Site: brandenburg
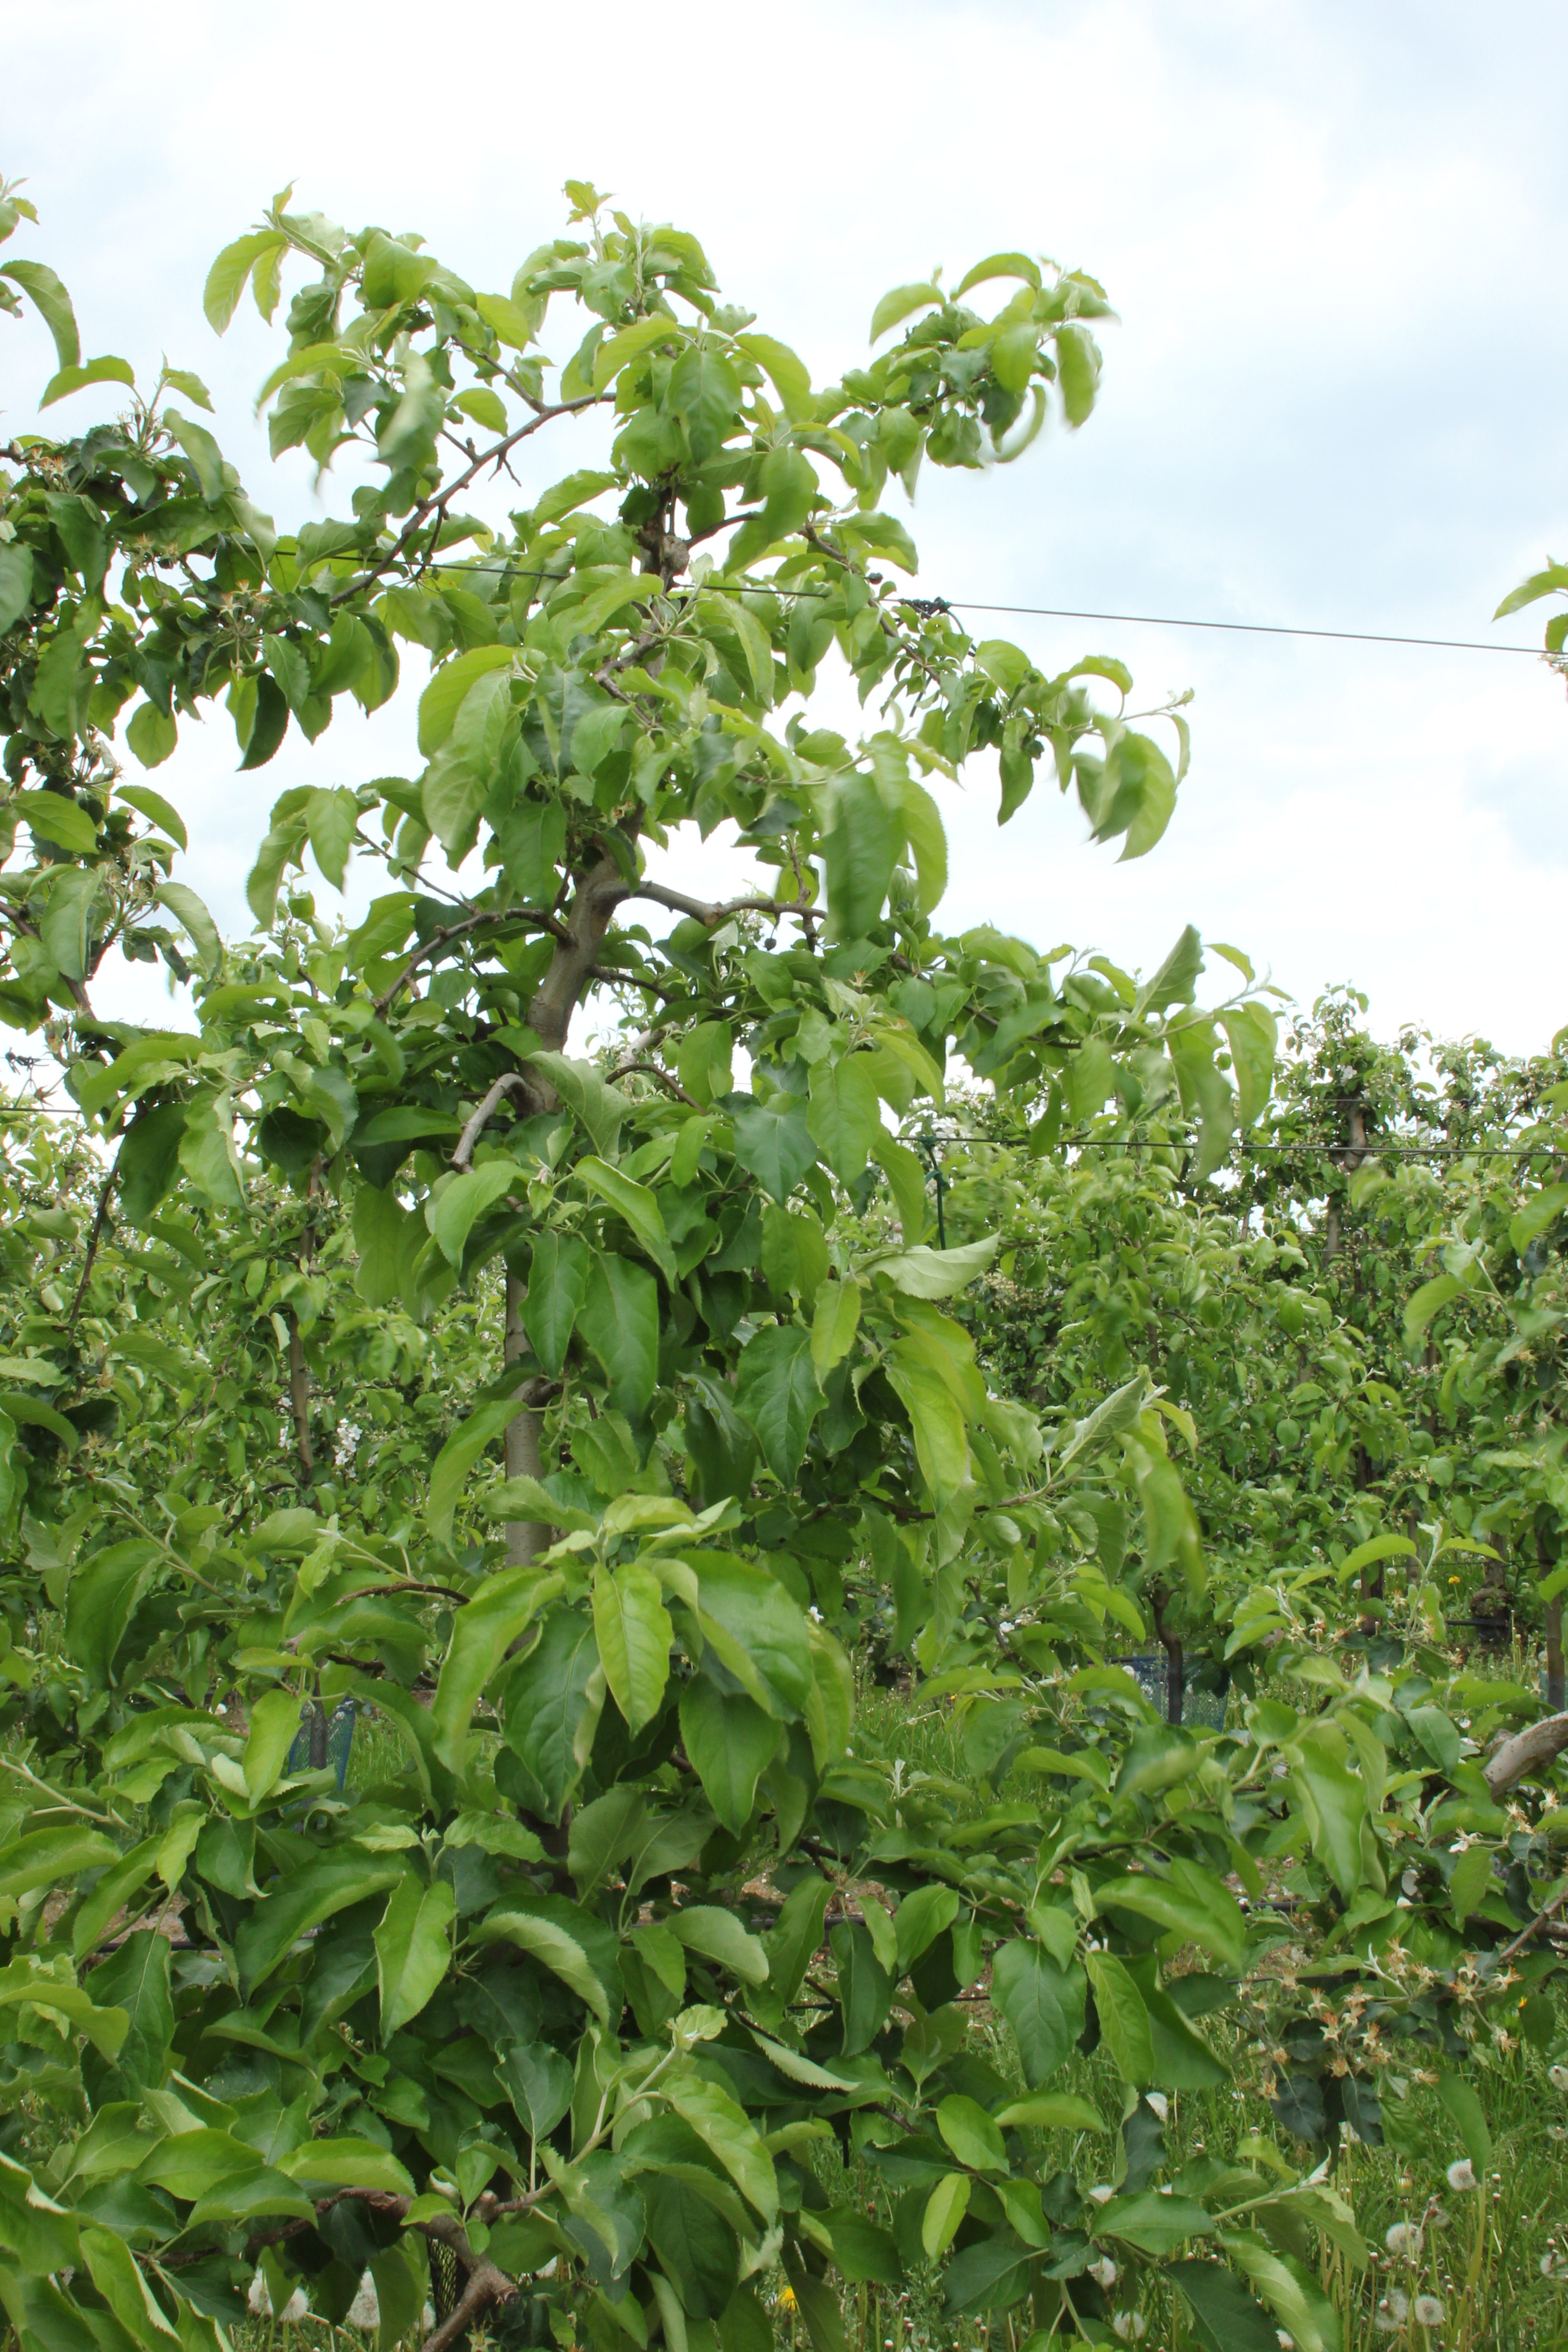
Growth stage (BBCH 67): Flowering